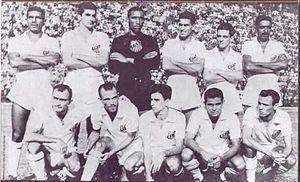
José Ely de Miranda, surnommé Zito, né le 8 août 1932 à Roseira et mort le 14 juin 2015 à Santos, est un footballeur brésilien.